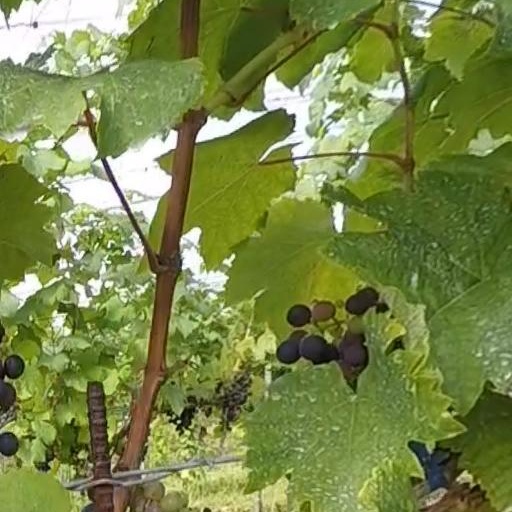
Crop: grape